Dajti Castle

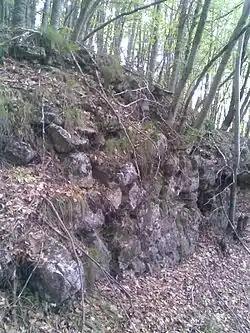
The walls of Dajti Castle in the Dajti Mountain National Park, partially covered by dense vegetation of beech forest

Dajti Castle is a archaeological site in Albania, comprising the ruins of a Roman fortification and several dwellings. It belongs to late antiquity, probably having been built over Illyrian foundations. It lies at altitude on top of a hill, west-side of Mount Dajti, close to Tirana. It was discovered in 1963 and eventually was inscribed in the list of the Cultural Monuments of Albania. In 2008 a three-year restoration project began, aiming to conduct further archaeological searching and surveys and to improve the nearby infrastructure for visitors and tourists.